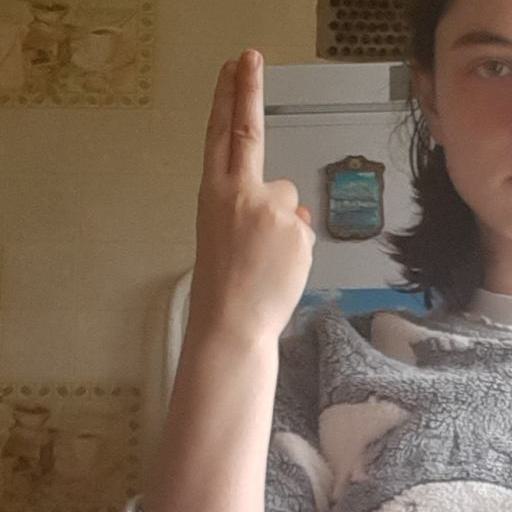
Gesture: two_up_inverted